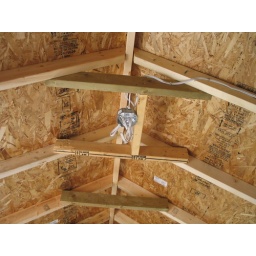
Roof in on the tree house